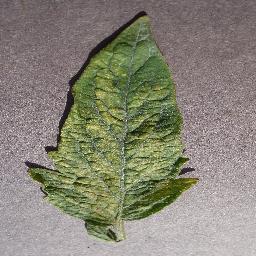
Label: Tomato___Spider_mites Two-spotted_spider_mite